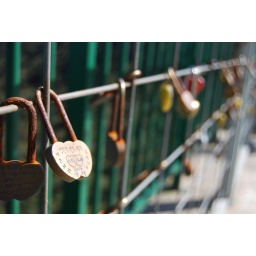
On the top of a mountain near Haenam, Korea, there are hundreds of these love locks attached to the fence